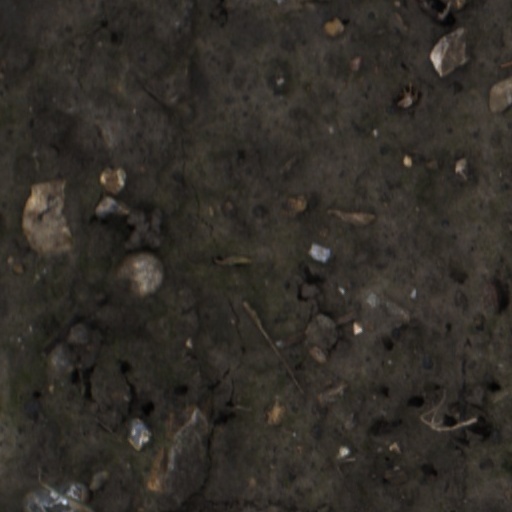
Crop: wheat